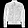
Label: Coat